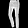
Label: Trouser